Kehra

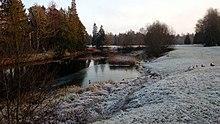
Müramägi in winter

Kehra is located on the banks of the Jägala river, 27 kilometers from the estuary. The river's banks are steep next to the pulp mill and between the manor and the stadium, the river's course is meandering. The river is overgrown, muddy, and slow due to a hydroelectric plant located upstream in the village of Kaunissaare. The pulp mill's dam raises the river's water level in the town. The town and the mill pollute the river with significant amounts of nitrogen and phosphorus compounds. Aavoja river flows into Jägala river just across the river from the pulp and paper mill.